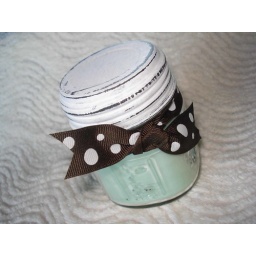
baby magic candle in green